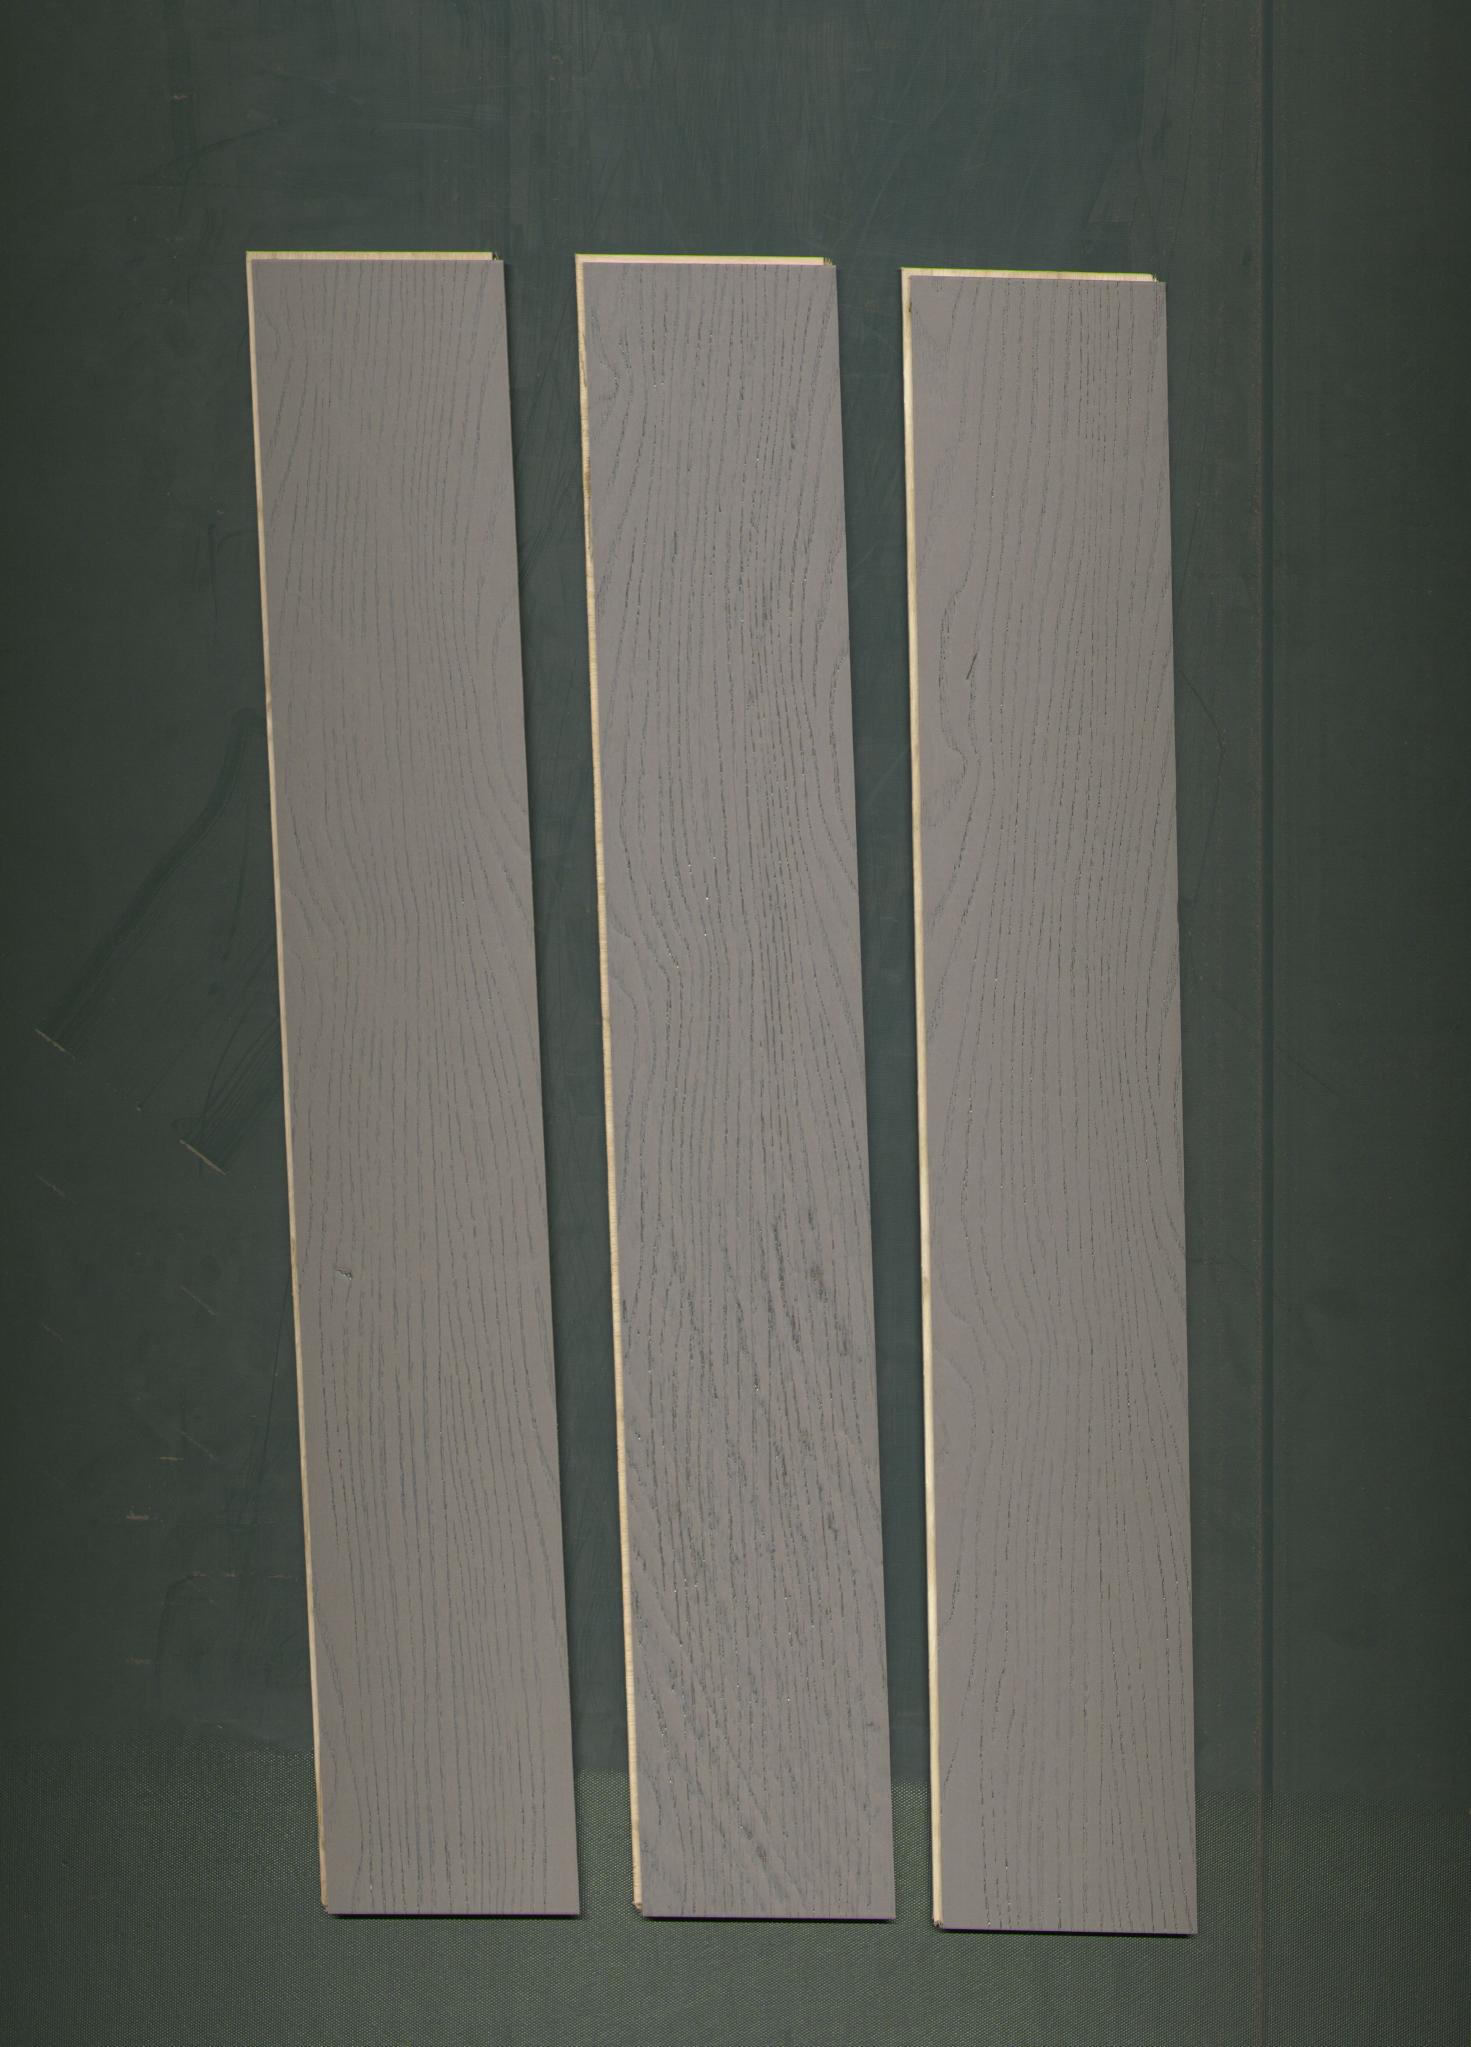
Label: mixers